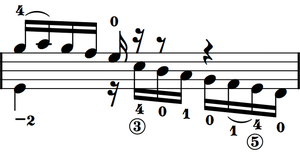
La guitare est un instrument à cordes pincées. Les cordes sont disposées parallèlement à la table d'harmonie et au manche, généralement coupé de frettes, sur lesquelles on appuie les cordes, d'une main, pour produire des notes différentes. L'autre main pince les cordes, soit avec les ongles et le bout des doigts, soit avec un plectre. La guitare a le plus souvent six cordes.